Madeleine Charlotte Fawkes

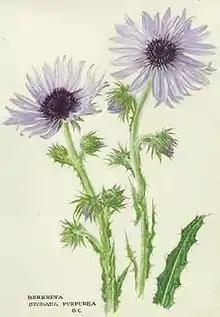

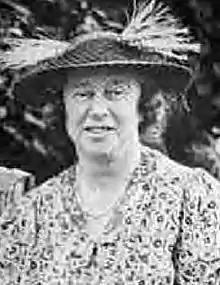

Madeleine Charlotte Fawkes ('Madge') (14 December 1880 Malta - 15 September 1954 Black Bourton) was an English botanical illustrator.